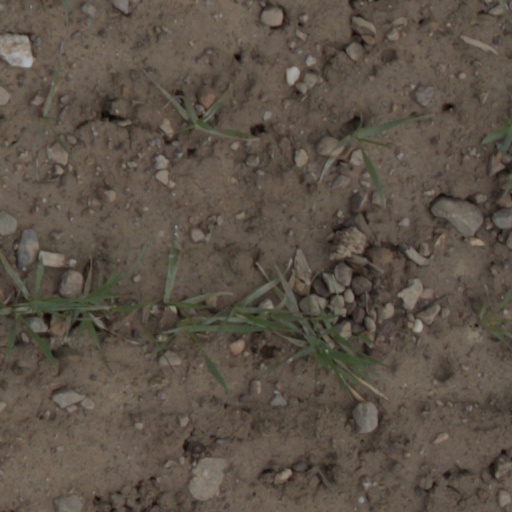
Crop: wheat